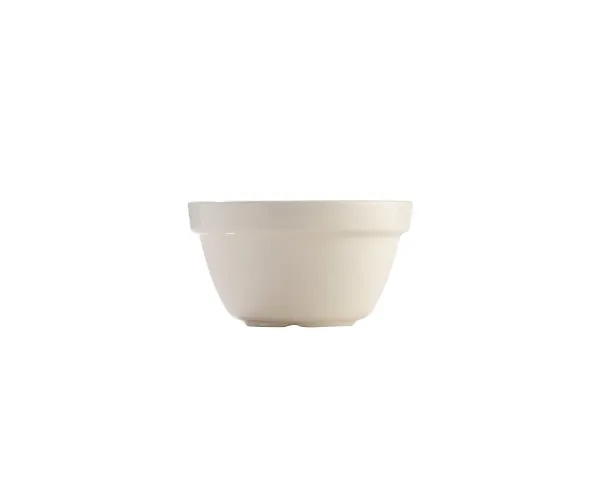
WHITE S48 ALL-PURPOSE BOWL 5''
Two centuries of traditional design history is ingrained in every Mason Cash mixing bowl and pudding basin; the original white design is as classic as the name suggests. Rejoice in the elements of this model that allows a tight seal around its accommodating rim and a vented base that releases air bubbles that form when steaming pudding. All original white pudding basins are chip resistant, freezer, dishwasher and microwave safe and are the ideal design for a pudding basin. Treasure a piece of history and use an original white pudding basin and keep the Mason Cash ‘heritage’ alive in your home kitchen. Mason Cash Original White Pudding Basin Features: Size 48, 0.4 quart capacity 5” diameter Original white color and classic pudding basin construction Chip resistant construction Vented base to prevent boil tipping Use to steam puddings or mix smaller ingredient together Dishwasher safe Microwave safe Freezer safe Oven-safe to 464°F
Brand: Mason Cash
Category: Home & Garden > Kitchen & Dining > Kitchen Appliance Accessories > Coffee Maker & Espresso Machine Accessories > Coffee Maker & Espresso Machine Replacement Parts > Chocolate Shakers